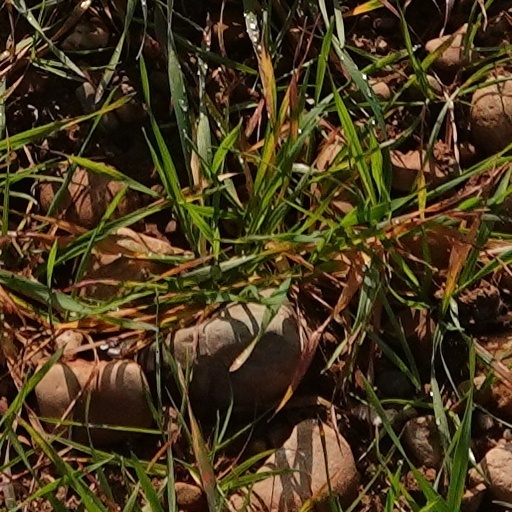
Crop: wheat